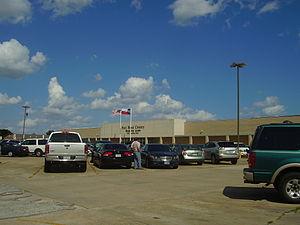
Le comté de Fort Bend, en anglais : Fort Bend County, est un comté situé à l'est de l'État du Texas aux États-Unis. Fondé le 29 décembre 1837, par la république du Texas, son siège de comté est la ville de Richmond. Selon le recensement des États-Unis de 2010, sa population est de 585 375 habitants. Le comté a une superficie de 886 km², dont 875 km² en surfaces terrestres. Il est nommé d'après une casemate située sur une courbure, en anglais : bend, du fleuve Brazos.